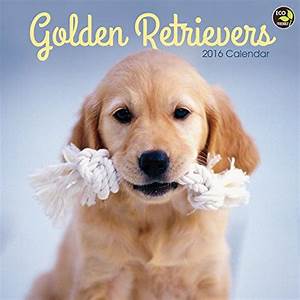
Label: dog